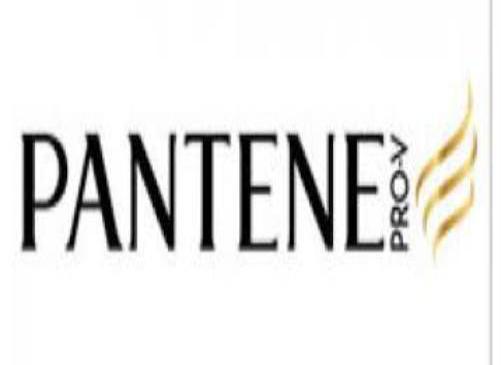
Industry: Necessities